Innocenti Mini

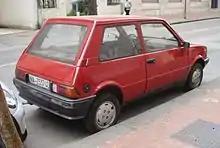
1988–1990 Innocenti 990 diesel SL (rear)

The three-cylinder (and some two-cylinder versions as well) continued in production until 1993, and this range was also available with a diesel version of the 1-litre engine. The diesel looked the same, inside and out, as did the regular Minitre. At the time of introduction (April 1984), this engine was not only the smallest passenger car diesel in the world, but also had the highest specific output of any naturally aspirated diesel engine in series production; it thus made for a surprisingly spirited performer. Introduced as part of an effort to bring Innocenti production above the threshold of profitability, around 20,000 cars annually, the Minidiesel sold very well. The diesel took thirty percent of the overall production with nearly no negative effect on sales of the petrol versions, a considerably bigger share than the expected twenty percent. It was helped by a lack of real competitors: by 1988 it still only had to compete with the 1.3 litre Fiat Uno and Panda diesels, as well as the Volkswagen Polo diesel, all of which were in a higher tax bracket and had higher fuel consumption.